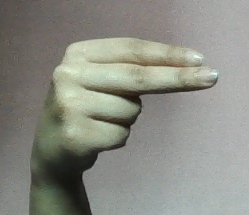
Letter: ain